Ottoman Empire

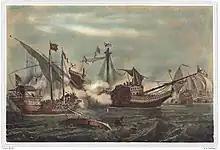
Ottoman admiral Barbarossa Hayreddin Pasha defeated the Holy League of Charles V under the command of Andrea Doria at the Battle of Preveza in 1538.

In 1539, a 60,000-strong Ottoman army besieged the Spanish garrison of Castelnuovo on the Adriatic coast; the successful siege cost the Ottomans 8,000 casualties, but Venice agreed to terms in 1540, surrendering most of its empire in the Aegean and the Morea. France and the Ottoman Empire, united by mutual opposition to Habsburg rule, became allies. The French conquests of Nice (1543) and Corsica (1553) occurred as a joint venture between French king Francis I and Suleiman, and were commanded by the Ottoman admirals Hayreddin Barbarossa and Dragut. France supported the Ottomans with an artillery unit during the 1543 Ottoman conquest of Esztergom in northern Hungary. After further advances by the Turks, the Habsburg ruler Ferdinand officially recognized Ottoman ascendancy in Hungary in 1547. Suleiman died of natural causes during the siege of Szigetvár in 1566. Following his death, the Ottomans were said to be declining, although this has been rejected by many scholars. By the end of Suleiman's reign, the Empire spanned approximately , extending over three continents.